U.S. Route 98 in Florida

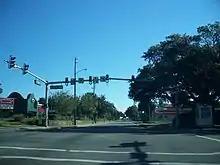
US 98 concurrency with Chase Street, in downtown Pensacola

US 98 enters Florida from Alabama via the Lillian Bridge which spans Perdido Bay. The two-lane highway lands on the state's western shore just west of Pensacola as Lillian Highway. At an intersection with SR 298 and County Road 297 (CR 297), Lillian Highway splits away from US 98 and continues along the state road. At SR 173, US 98 widens into a four-lane divided highway. SR 727 provides access to Warrington to the south and to Pensacola's northwestern suburbs. As it enters West Pensacola, US 98 passes along the southern border of the Corry Station Naval Technical Training Center. It turns north onto SR 295 and the two routes head north together for a short distance. Both SR 173 and SR 295 direct traffic to Naval Air Station Pensacola, which lies south of the intersection of US 98 and SR 295.